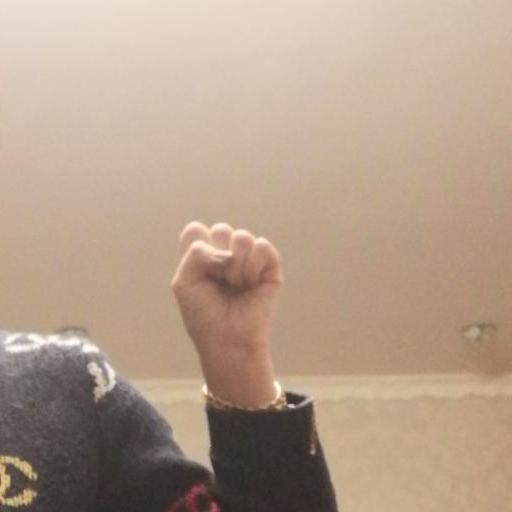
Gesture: fist